Jacinth

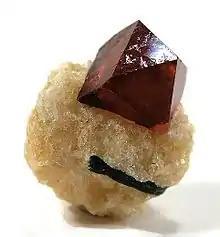
Red zircon from Gilgit, Pakistan

Jacinth or hyacinth is a yellow-red to red-brown variety of zircon used as a gemstone.